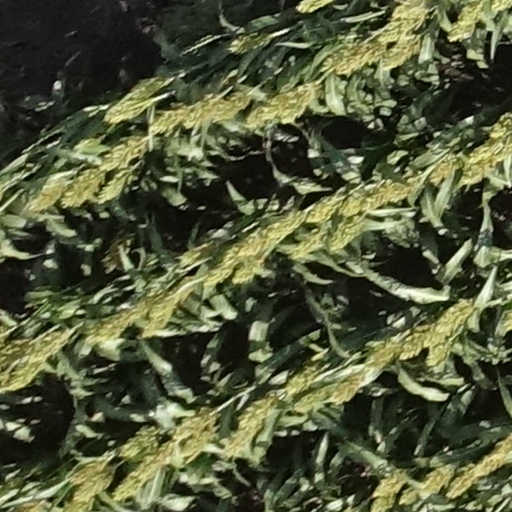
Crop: sorghum